Diocese of Kalmar

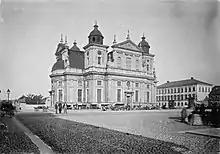

The Diocese of Kalmar was a division of the Church of Sweden between 1603 and 1915, when it was merged into the diocese of Växjö in order to allow the new diocese of Luleå to be formed. It was created as a subdivision to the diocese of Linköping, and was under the supervision of a superintendent. Only in 1678 was a bishop appointed, and Kalmar cathedral became an episcopal see in the term proper. Till this day, the cathedral of Kalmar retain its rank despite no longer being the seat of a bishopric.